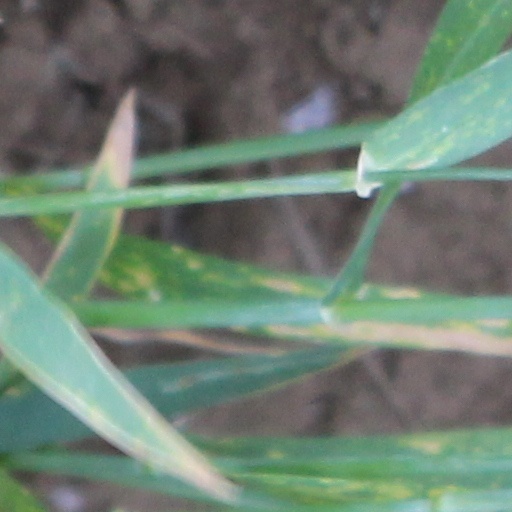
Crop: wheat